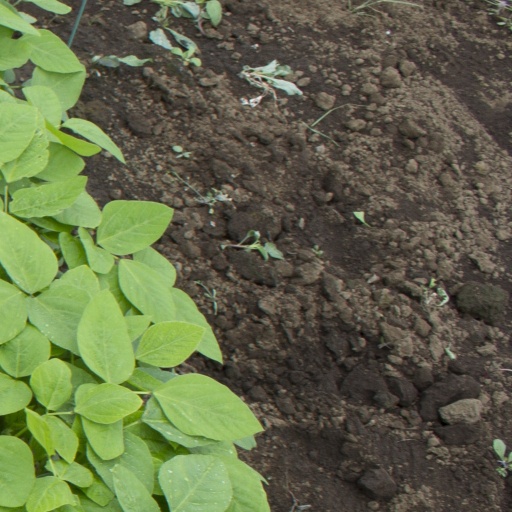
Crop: soybean